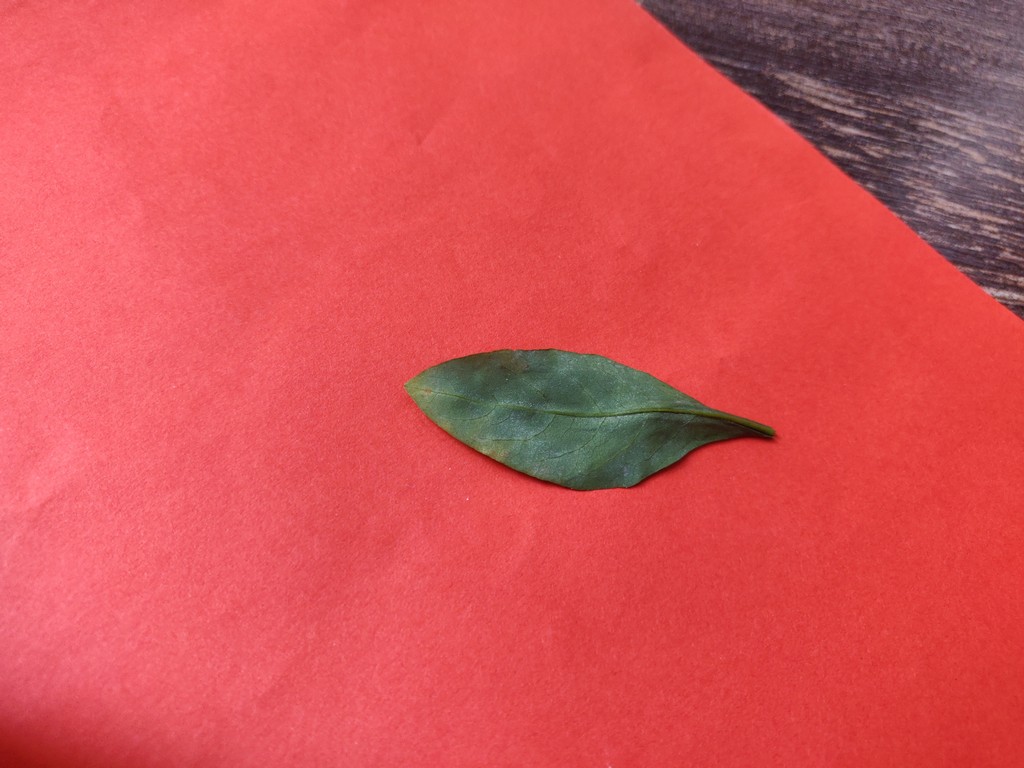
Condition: Unhealthy
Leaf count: single
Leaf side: back